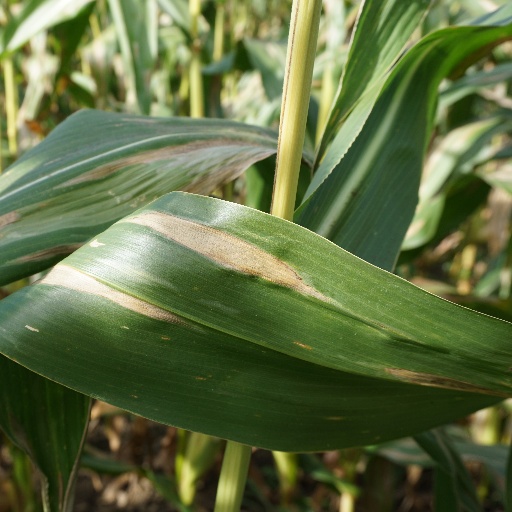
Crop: maize; corn